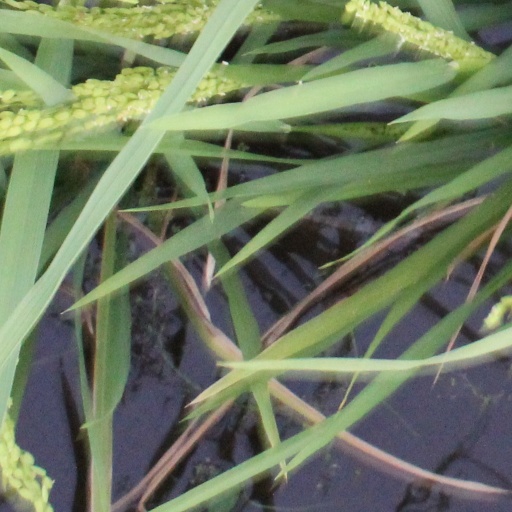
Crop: rice